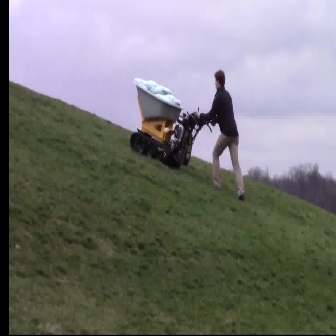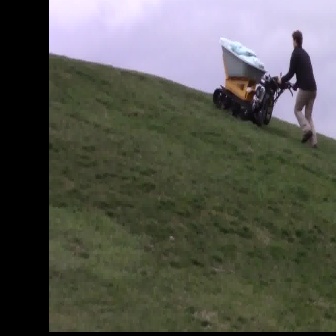
  Please identify the target specified by the bounding box [129,83,214,169] in the first image and locate it in the second image. Return the coordinates in [x_min,y_min,x_max,y_max] format.
Answer: [212,43,296,126]